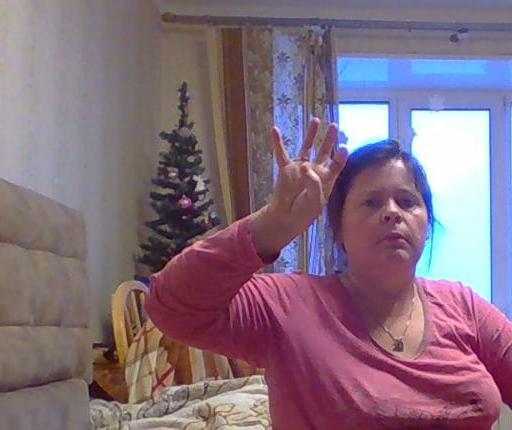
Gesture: four